History of Macedonia (ancient kingdom)

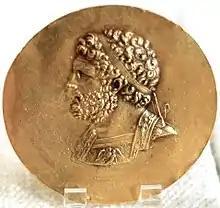
"Niketerion" (victory medallion) bearing the effigy of king Philip II of Macedon, 3rd century AD, probably minted during the reign of Roman Emperor Alexander Severus.

After campaigning against the Thracian ruler Cersobleptes, Philip II began his war against the Chalcidian League in 349 BC, which had been reestablished in 375 BC following a temporary disbandment. Despite an Athenian intervention by Charidemus, Olynthos was captured by Philip II in 348 BC, whereupon he sold its inhabitants into slavery, bringing back some Athenian citizens to Macedonia as slaves as well. The Athenians, especially in a series of speeches by Demosthenes known as the "Olynthiacs", were unsuccessful in persuading their allies to counterattack, so in 346 BC, they concluded a treaty with Macedonia known as the Peace of Philocrates. The treaty stipulated that Athens would relinquish claims to Macedonian coastal territories, the Chalcidice, and Amphipolis in return for the release of the enslaved Athenians as well as guarantees that Philip would not attack Athenian settlements in the Thracian Chersonese. Meanwhile, Phocis and Thermopylae were captured, the Delphic temple robbers executed, and Philip II was awarded the two Phocian seats on the Amphictyonic Council as well as the position of master of ceremonies over the Pythian Games. Athens initially opposed his membership on the council and refused to attend the games in protest, but they were eventually swayed to accept these conditions, partially due to the oration "On the Peace" by Demosthenes.